Felixstowe F5L

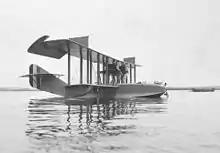
The first Naval Aircraft Factory F5L, 24 July 1918.

Porte had taken the Curtiss H-12, an original design by the American Glenn Curtiss, and developed it into a practical series of flying boats at the Felixstowe station. They then took their F.5 model and further redesigned it with better streamlining, a stronger hull using veneer instead of doped linen and U.S.-built 330 hp (later 400 hp) Liberty 12A engines. The prototype was built and tested in England and the design then taken over by the Naval Aircraft Factory, Philadelphia, where further modifications were made to suit their production methods under wartime conditions. The American-built version was also known as the Curtiss F5L and (in civilian operation) as the Aeromarine 75.